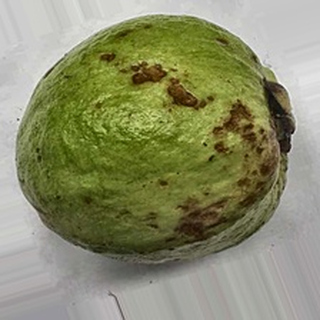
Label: guava_anthracnose